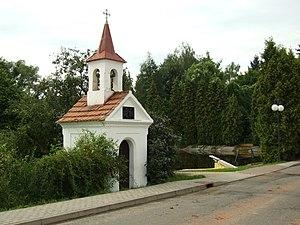
Zichovec est une commune du district de Kladno, dans la région de Bohême-Centrale, en République tchèque. Sa population s'élevait à 175 habitants en 2020.